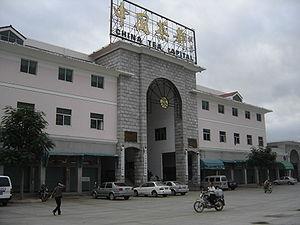
Le xian d'Anxi est un district administratif de la province du Fujian en Chine. Il est placé sous la juridiction de la ville-préfecture de Quanzhou.